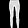
Label: Trouser